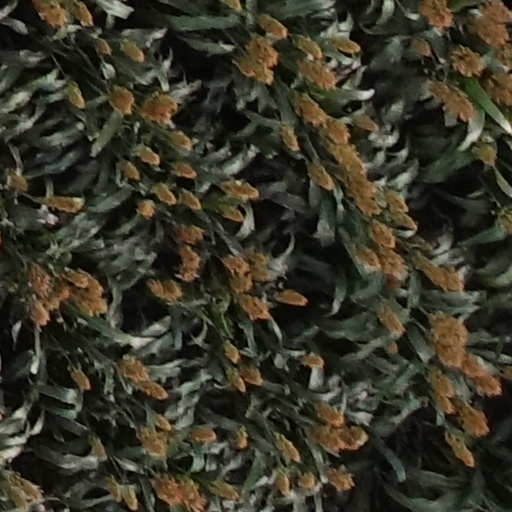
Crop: sorghum